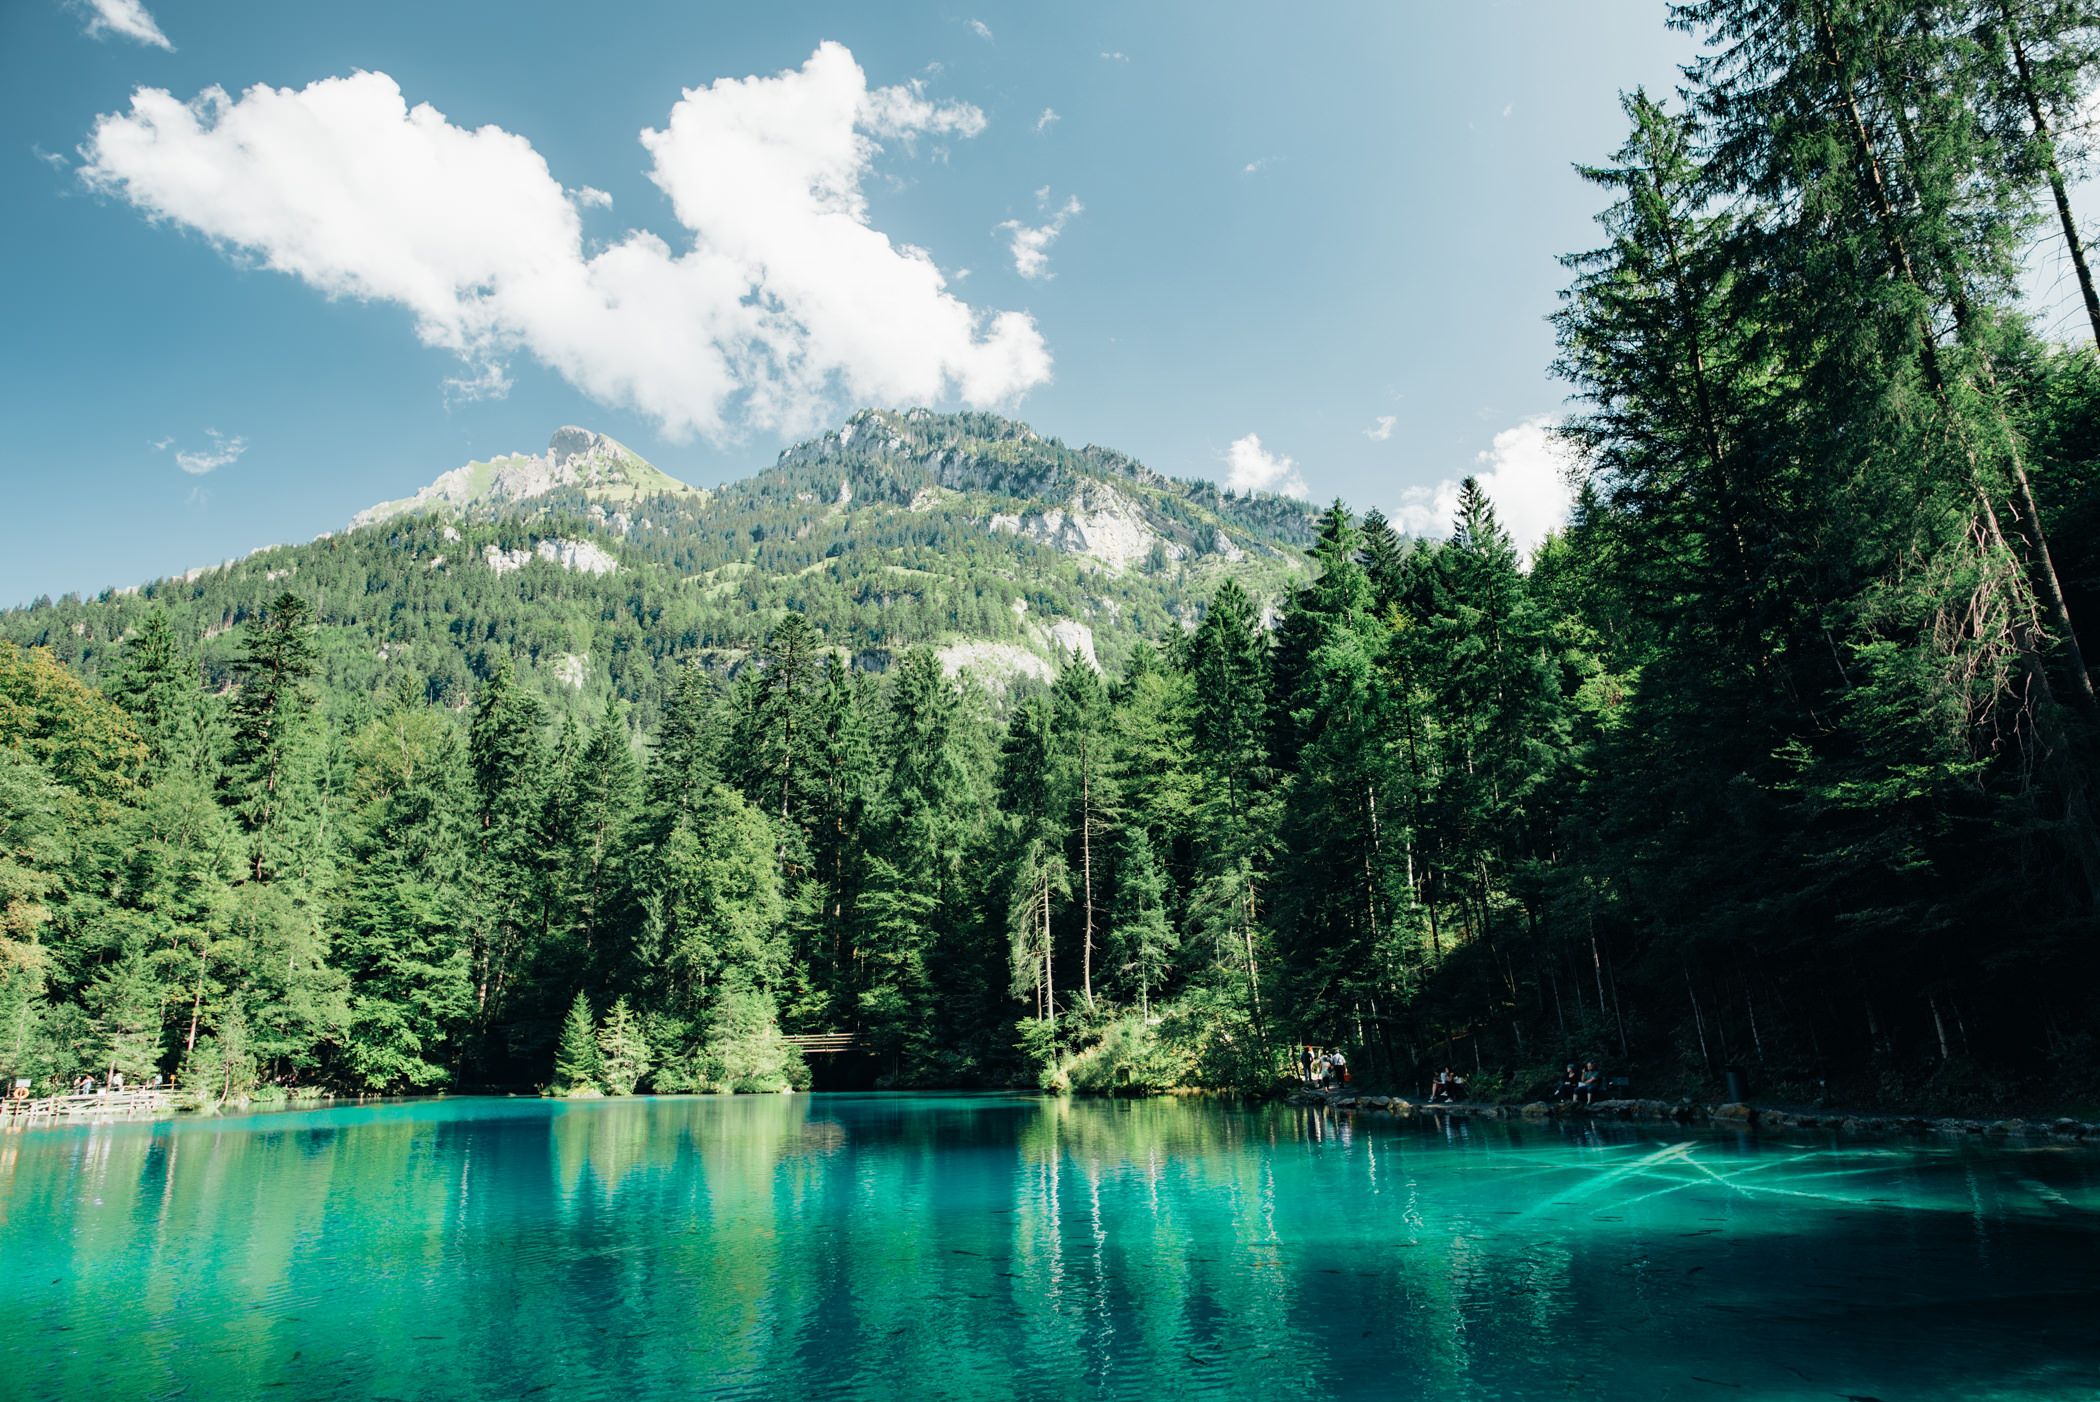
nature, natural landscape, reflection, water, sky, tree, lake, green, mountain, wilderness, mountainous landforms, natural environment, nature reserve, water resources, biome, forest, atmospheric phenomenon, turquoise, cloud, mountain range, national park, tropical and subtropical coniferous forests, alps, woody plant, river, sound, landscape, bank, tarn, spruce fir forest, plant, pine, fir, watercourse, glacial lake, hill station, sunlight, reservoir, pine family, conifer, old growth forest, pond, temperate coniferous forest, mount scenery, hill, evergreen, vacation, world, temperate broadleaf and mixed forest